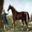
Label: horse